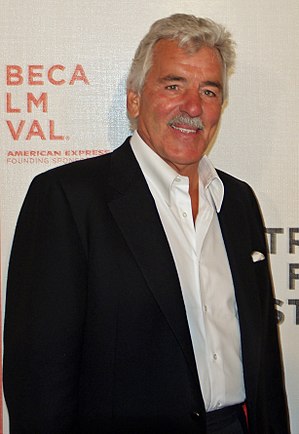
Dennis Farina
Dennis Farina
Dennis Farina var en italiensk-amerikansk skuespiller og tidligere politiefterforsker. Han regnedes som karakterskuespiller og tildeltes ofte roller som mafioso eller, mere passende, politimand.